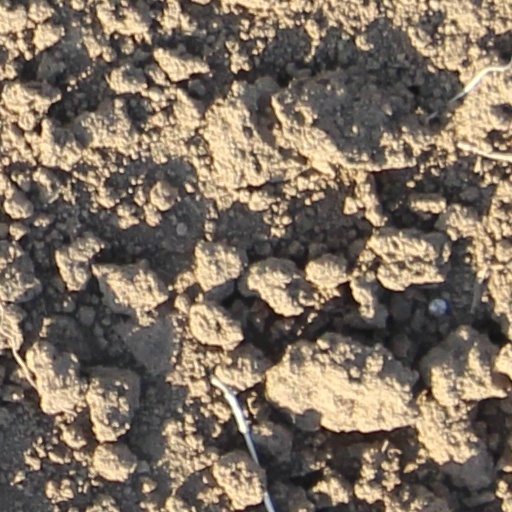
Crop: wheat